2009 Eastern Washington Eagles football team

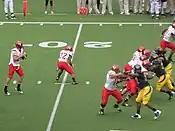
Matt Nichols throwing a pass against Cal.

Eastern Washington scored on an 83-yard drive in the first quarter, but the California Bears performed as advertised after that to score 52 unanswered points and record a 59–7 victory over Eastern Washington Saturday (September 12) at Memorial Stadium in Berkeley, California. In a match-up between the Big Sky Conference and the Pacific-10 Conference, Eastern entered the game ranked 18th in the Sports Network FCS poll. Cal, meanwhile, was ranked 10th in the Associated Press poll in the NCAA Football Bowl Division and represented the second-highest ranked team EWU has ever played (West Virginia was sixth when they beat EWU 52–3 in 2006).